Vyborgsky District, Leningrad Oblast

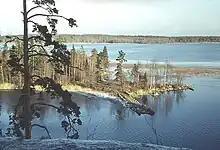
Monrepos in Vyborg

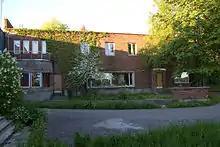
Finnish villa (1930) in Svetogorsk

The district contains 130 cultural heritage monuments of federal significance (116 of which are in Vyborg) and additionally 146 objects classified as cultural and historical heritage of local significance (83 in Vyborg). The federally protected monuments include the Vyborg Castle, the Mon Repos park, one of the best preserved English landscape parks in Russia, the building of the Viipuri Library designed by Alvar Aalto, and many old buildings in the center of Vyborg, including the St. Hyacinth Church. In general, Vyborg has one of the best preserved medieval centers among all towns in Russia.